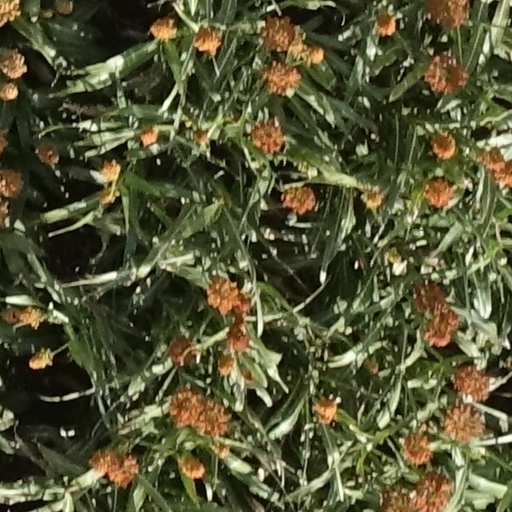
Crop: sorghum